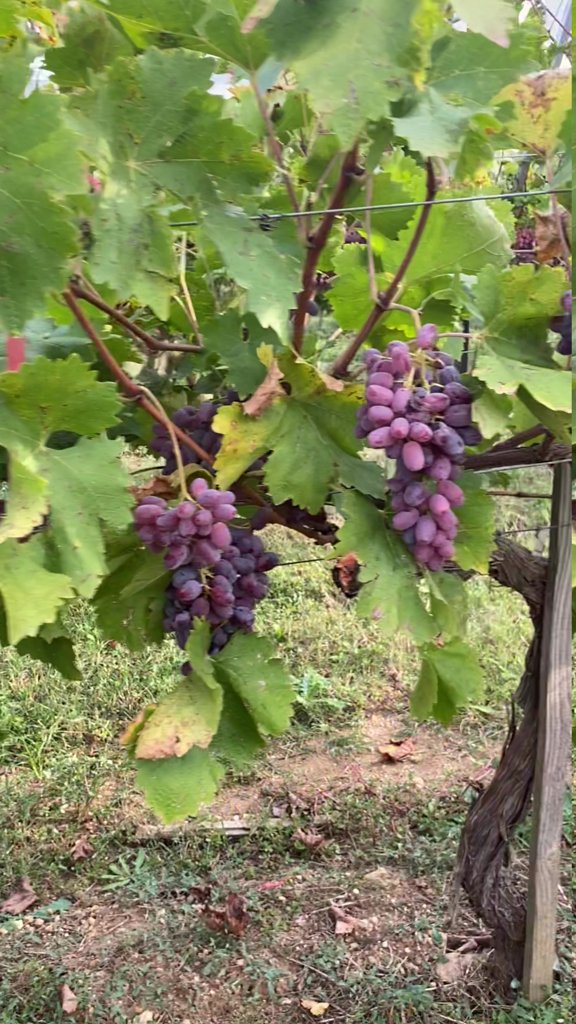
Berries visible: 109
Grape clusters: 3